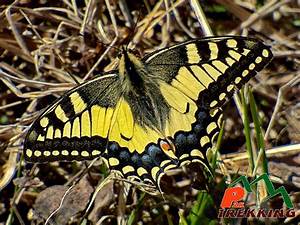
Label: farfalla